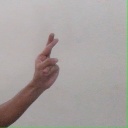
अक्षर: र